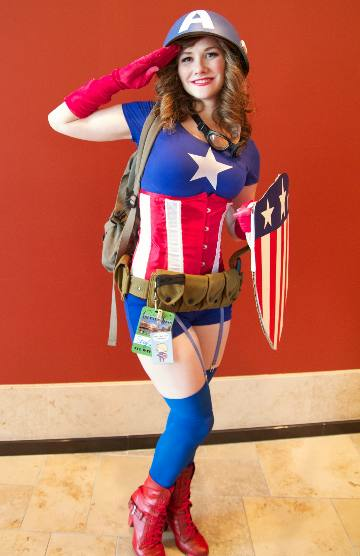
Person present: Yes